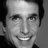
Emotion: happy